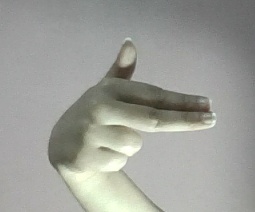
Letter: ghain